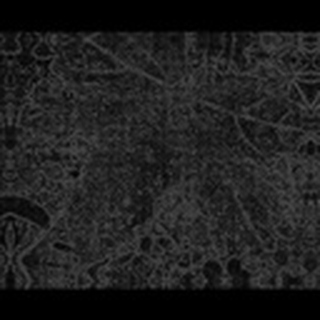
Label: cotton_powdery_mildew